Zvezde Granda

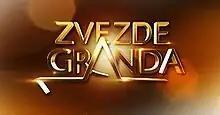

Zvezde Granda (""Grand Stars"") is a Serbian singing competition show, created by Saša Popović and produced by Grand Production. The show began airing in 2004 on RTV Pink. "Zvezde Granda" made its move to Prva in 2014, before eventually returning to Pink in 2022. The series has also been broadcast on several other networks in the western Balkans. "Zvezde Granda" is considered to be one of the longest-running and most-watched reality television shows in Serbia.